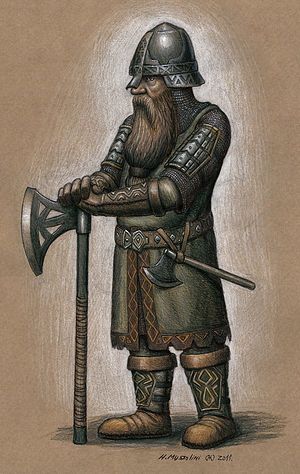
Dværg (mytologi) / Dværge i nyere tid / Moderne kultur
En typisk dværg
En dværg er et mytologisk væsen fra nordisk mytologi, der er kendt som de dygtigste håndværkere i verden, der skabte flere af gudernes mest værdifulde genstande. De har mange ligheder med andre overnaturlige væsner, fx kan de skifte udseende. I nyere tid har de optrådt i eventyr, og har i dag en prominent rolle i fantasylitteraturen, fx i Ringenes Herre og Narnia-fortællingerne.